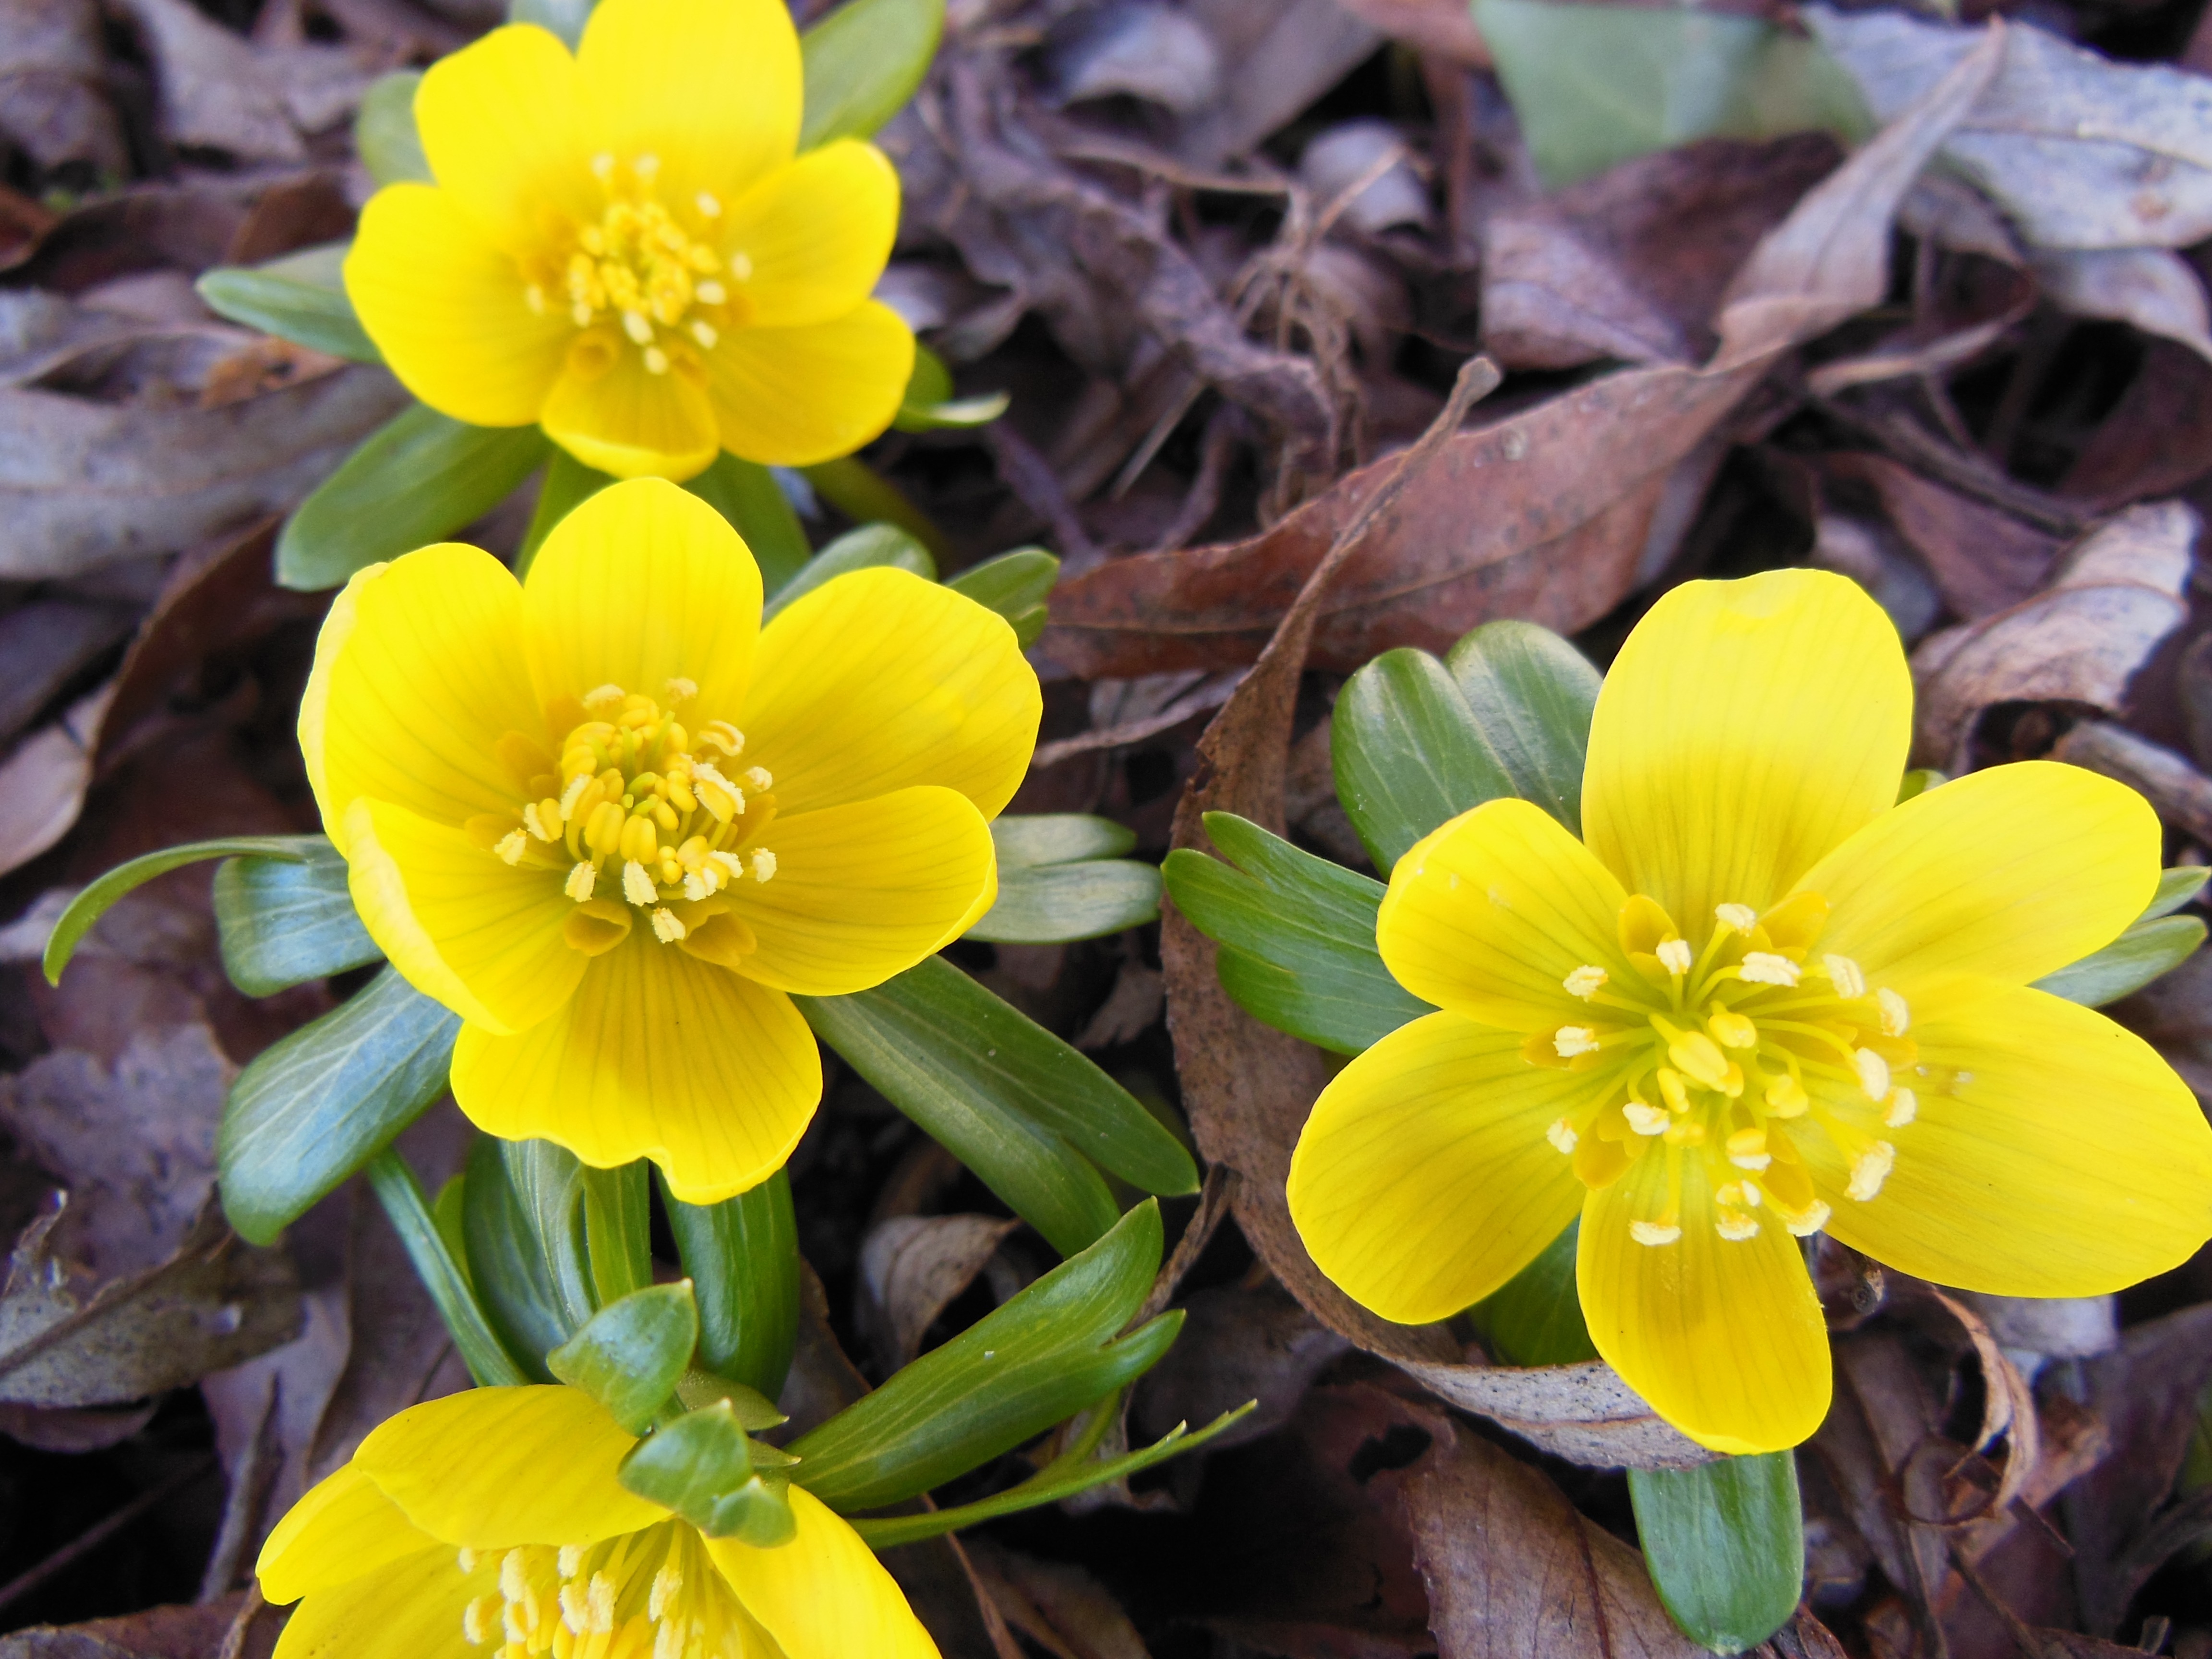
nature, plant, flower, petal, spring, green, brown, botany, blooming, yellow, flora, wildflower, flowers, close up, wallpaper, beautiful, narcissus, bright yellow, flowering plant, herald of spring, land plant, eranthis